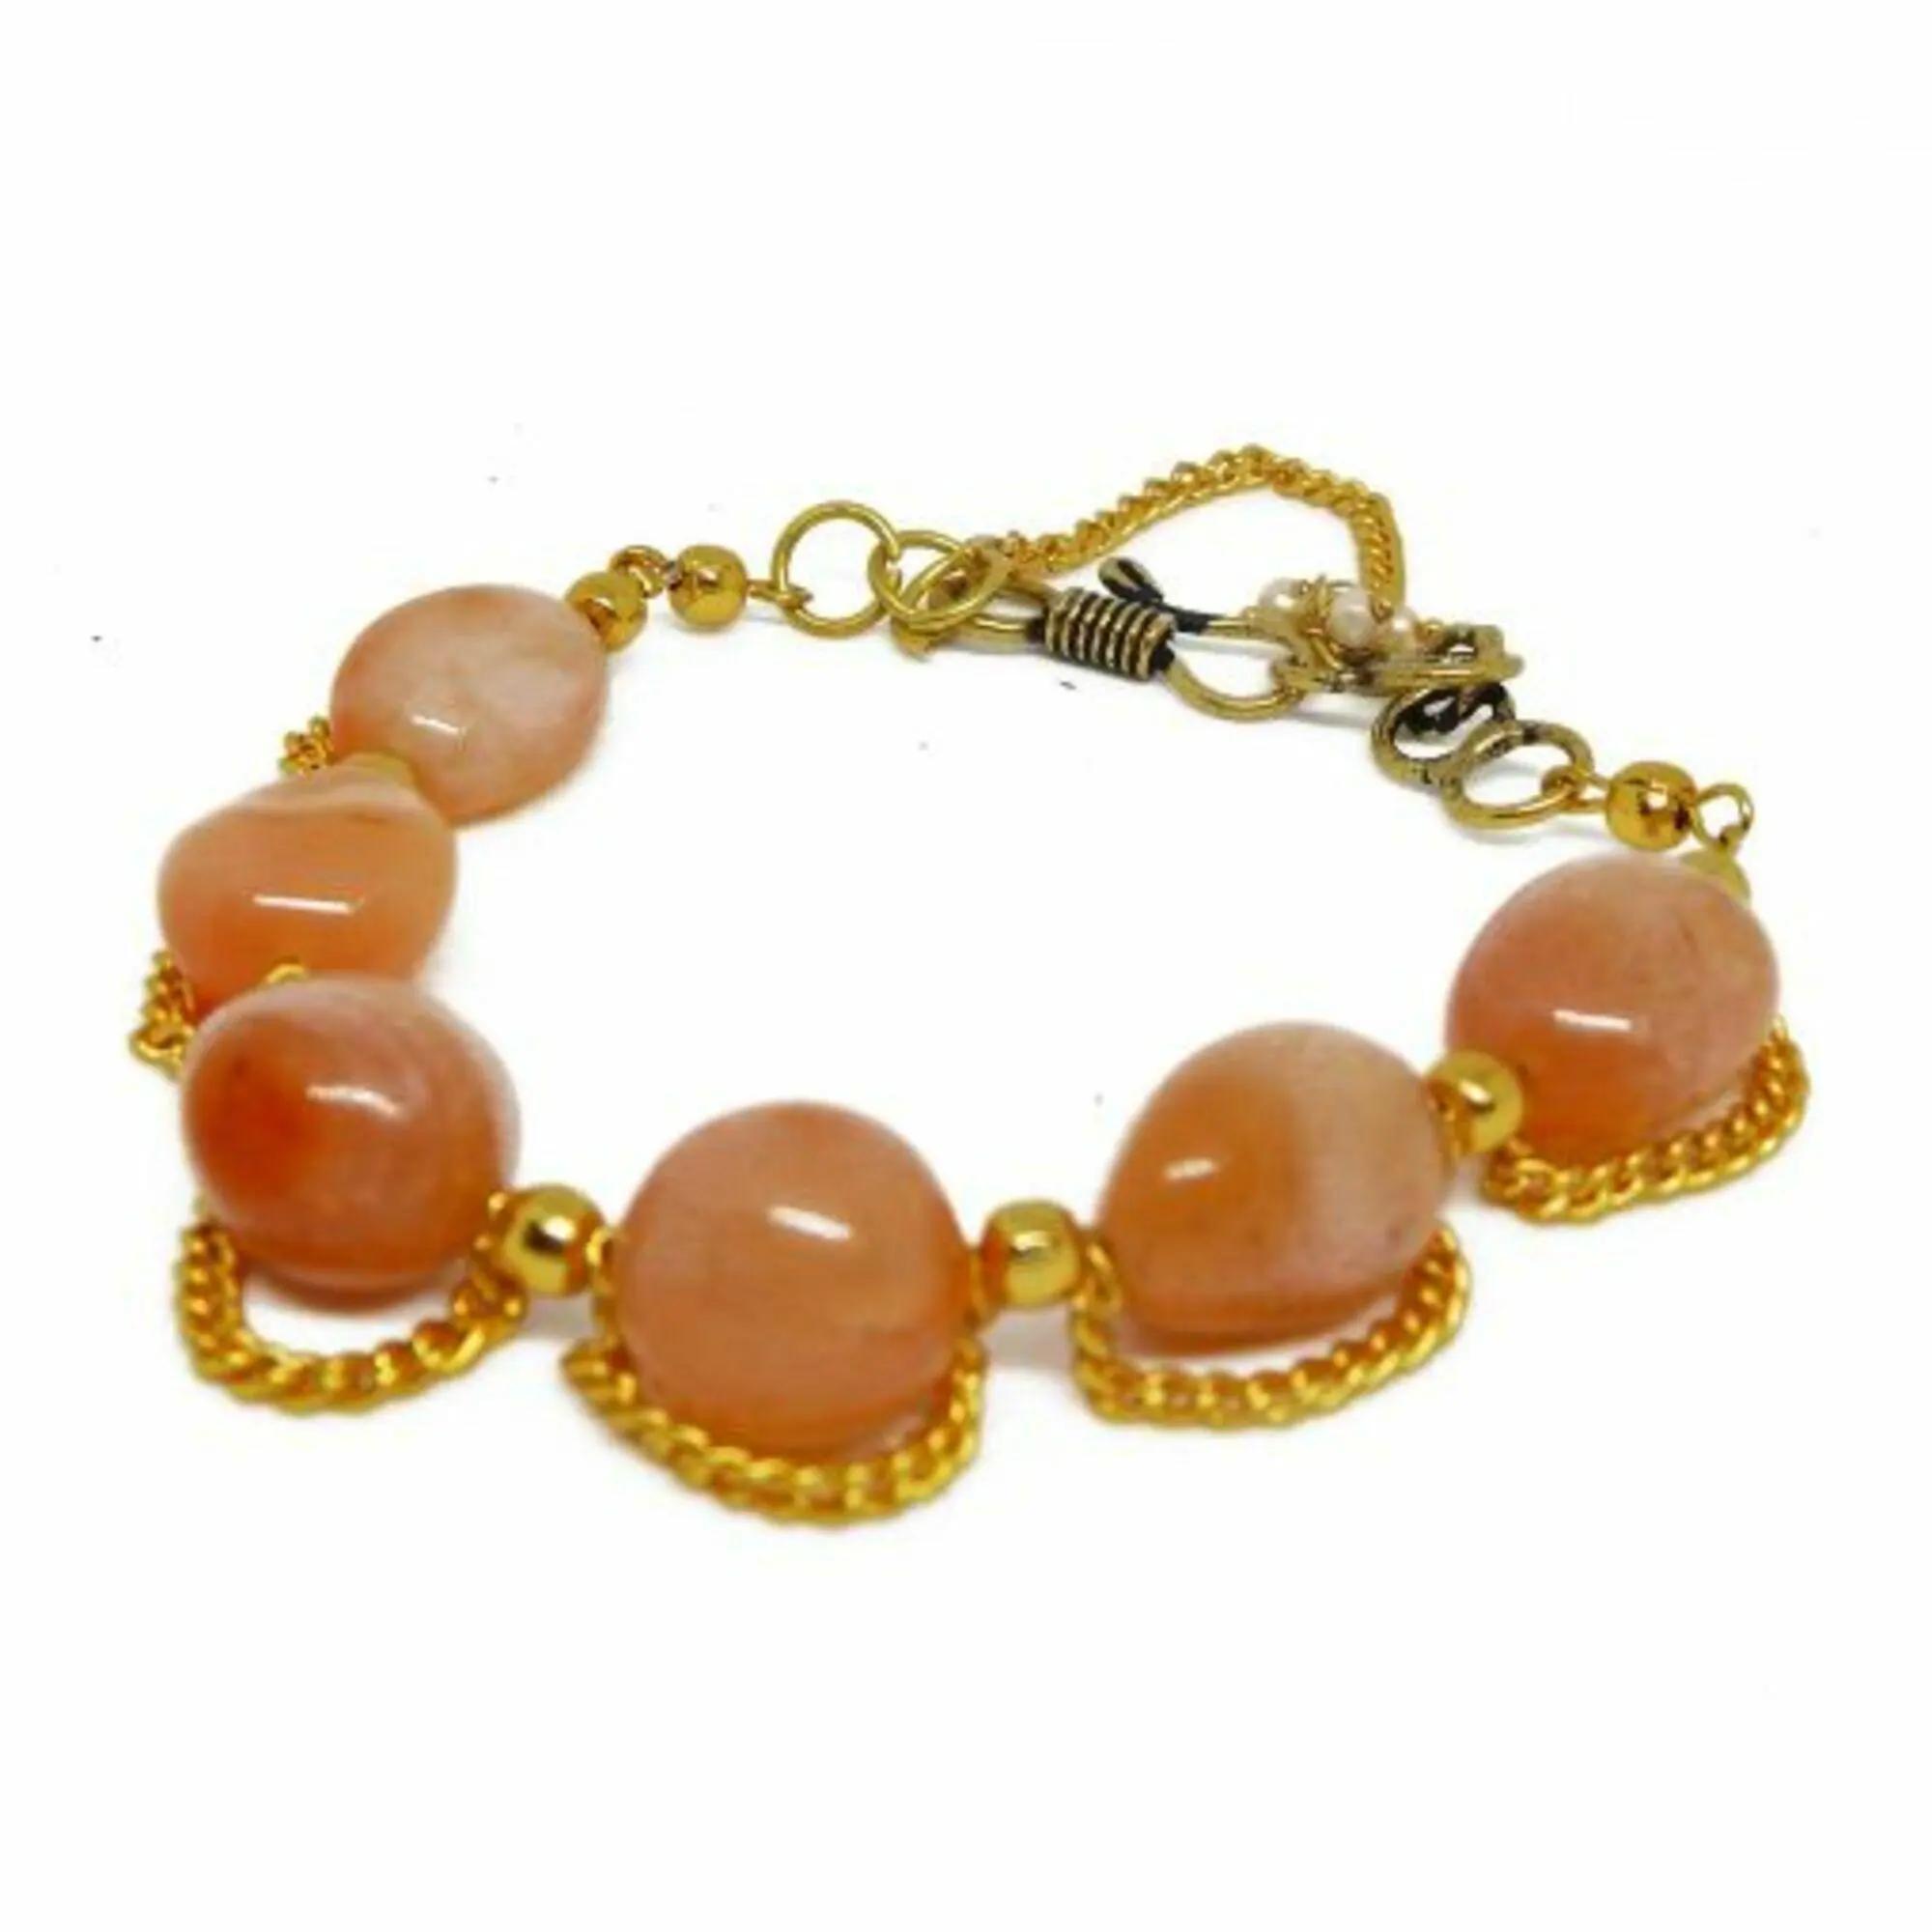
Jaya Vision Enterprises Gemstone Carnelian Tumble for Sacral Chakra Bracelet
Type: Bracelets
Brand: JAYA VISION ENTERPRISES
Price: Rs. 410
 Carnelian Tumble Bracelet for Sacral ChakraCarnelian Tumble with Gold Polish Copper metal beads & Chain.Carnelian increases personal power, creativity, energy gives courage. It helps in meditation by increasing concentration.Helps in blood circulation, aids in male impotency, increases appetite, alleviates problems of the liver, bladder, kidneys and spleen.